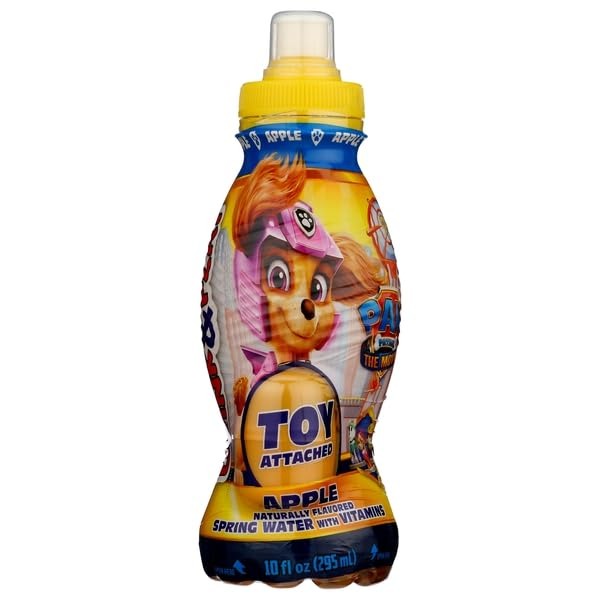
Item Name: Drink And Play, Spring Water Apple, 10 Ounce
Bullet Point: Drink And Play, Spring Water Apple, 10 Ounce
Value: 10.0
Unit: Fl Oz

Price: 2.195